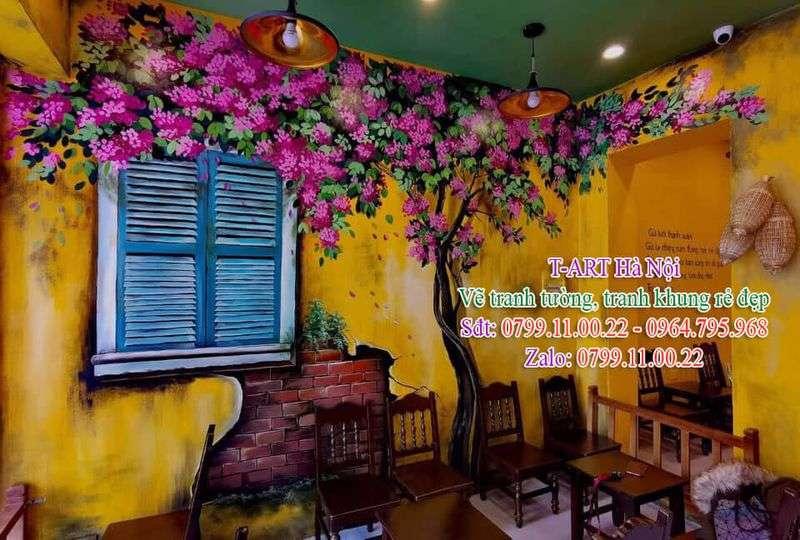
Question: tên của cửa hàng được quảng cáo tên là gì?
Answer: cửa hàng được quảng cáo tên là t-art hà nội